Landline (novel)

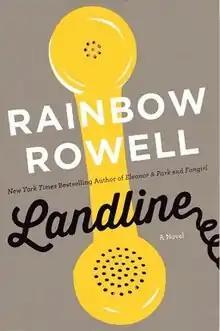
First US edition (publ. St Martins Press)

Landline is a 2014 American sci-fi novel by Rainbow Rowell. It tells the story of 37-year-old Georgie McCool who discovers that she is able to call her husband's 22-year-old self through his landline. Rowell stated that aspects from the novel are loosely based on her own life such as the fact that Georgie is incredibly career-driven while her husband is a stay-at-home dad. The character of Georgie McCool was named after the song Georgy Girl and the village of McCool Junction.